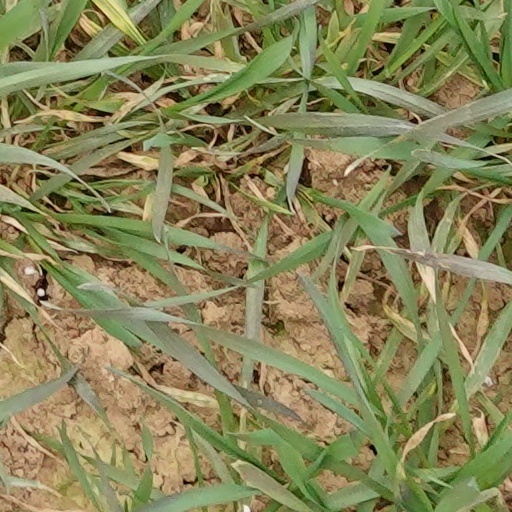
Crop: wheat